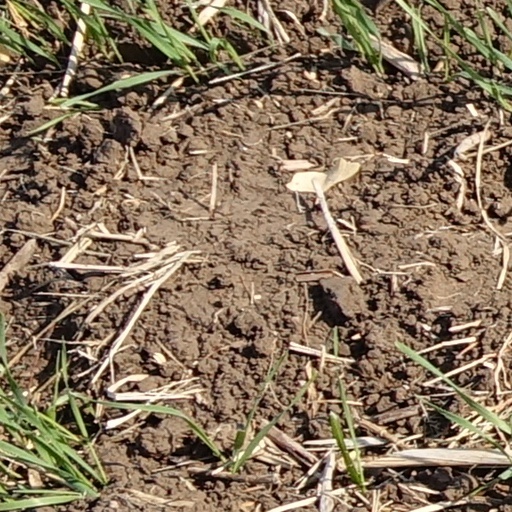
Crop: wheat